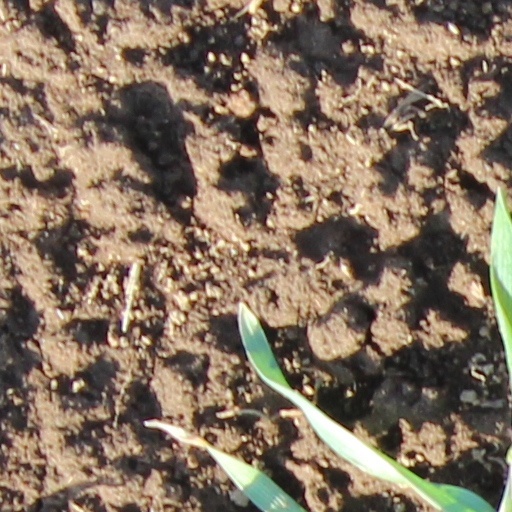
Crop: wheat